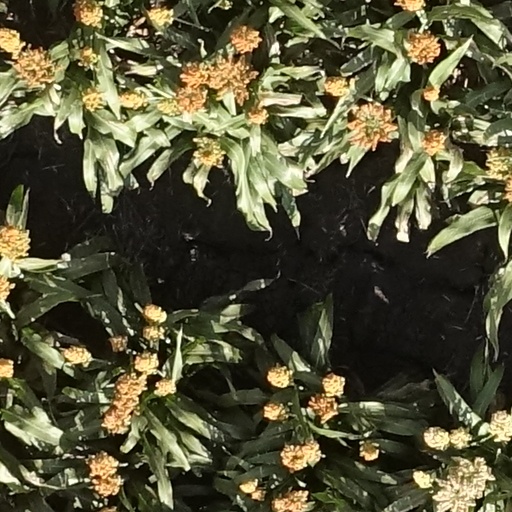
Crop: sorghum